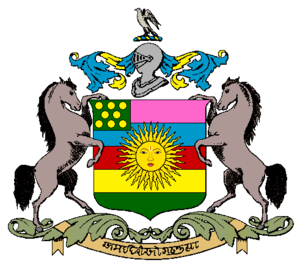
Idar était un État princier des Indes, dirigé par des souverains de la dynastie Rathore qui portèrent le titre de « radjah » puis de « maharadjah », et qui subsista jusqu'en 1948. Il fut ensuite intégré dans l'État du Goujerat.